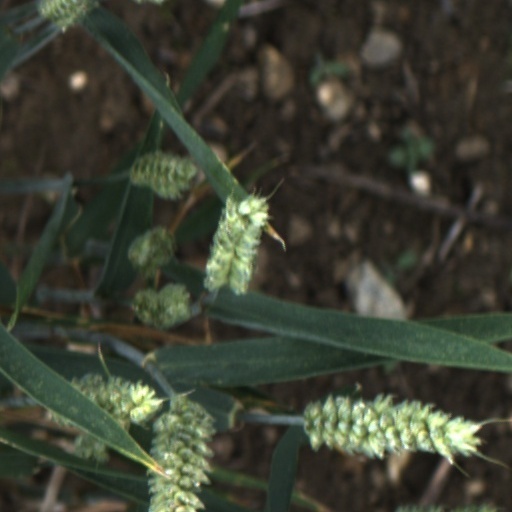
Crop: wheat